Gunnar Halle

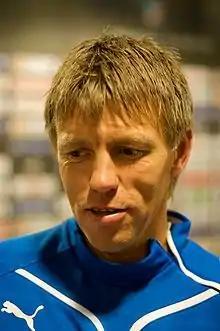
Halle in 2009

Gunnar Halle (born 11 August 1965) is a Norwegian football manager and former player who is the current head coach of Hønefoss. A former right back, he is best known for his playing spells at Oldham Athletic and Leeds United, followed by his brief managerial spell at Lyn Oslo.